Tim Murphy (American politician)

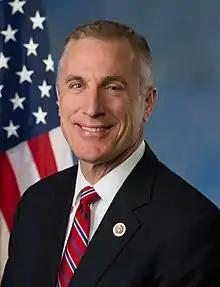
Official portrait, 2013

Timothy Francis Murphy (born September 11, 1952) is an American former politician and psychologist who served as the U.S. representative for Pennsylvania's 18th congressional district from 2003 until his resignation in 2017. The district included several suburbs south of Pittsburgh. A member of the Republican Party, he also represented the 37th Senate district in the Pennsylvania State Senate from 1996 to 2003. Murphy consistently carried the 18th district with at least 58% of the vote, including unopposed re-election bids in 2014 and 2016.